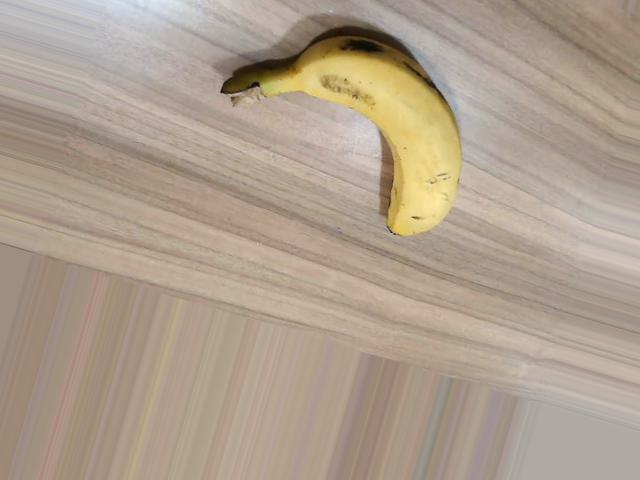
Label: Ripe_Banana